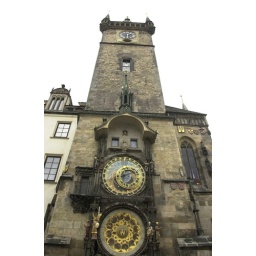
A clock tower in Prague